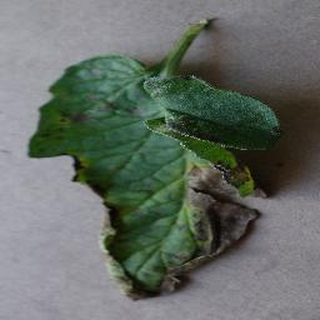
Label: tomato_early_blight